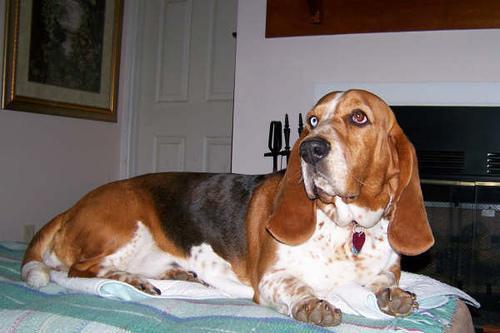
basset